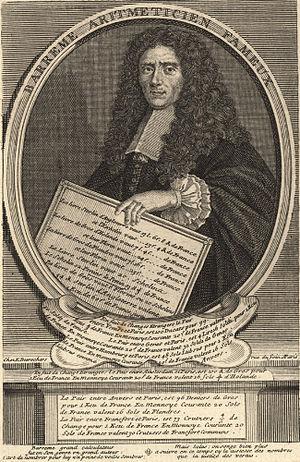
François ou François-Bertrand Barrême, né à Tarascon le 7 juillet 1638 et mort à Paris en 1703, est un mathématicien français, considéré comme l'un des fondateurs de la comptabilité.